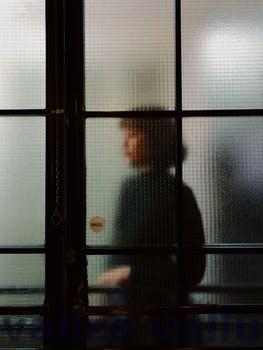
Label: Watermark